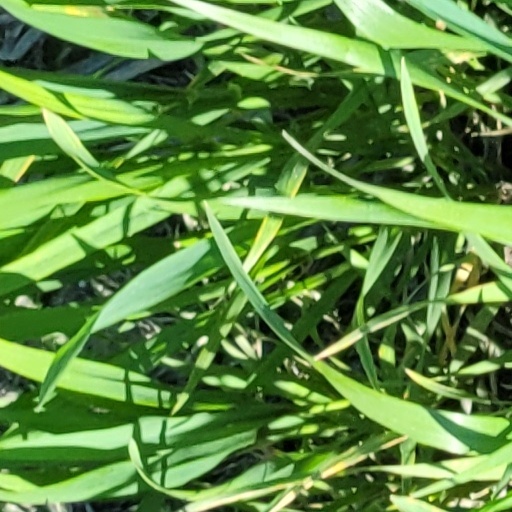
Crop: wheat